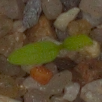
Label: common_chickweed